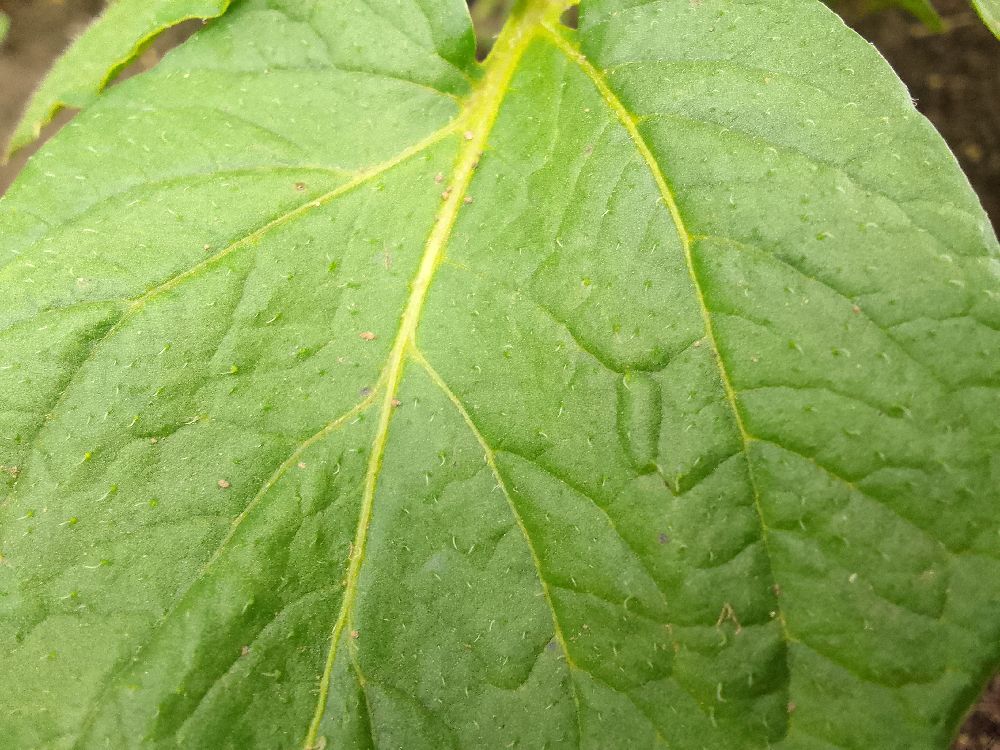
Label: Healthy